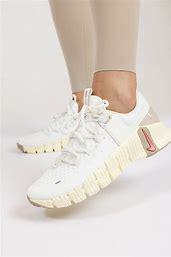
Brand: Nike
Model: Free Metcon 5